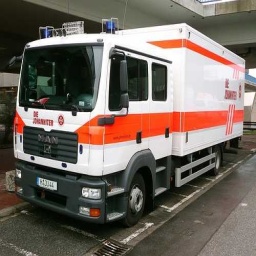
Label: ambulance